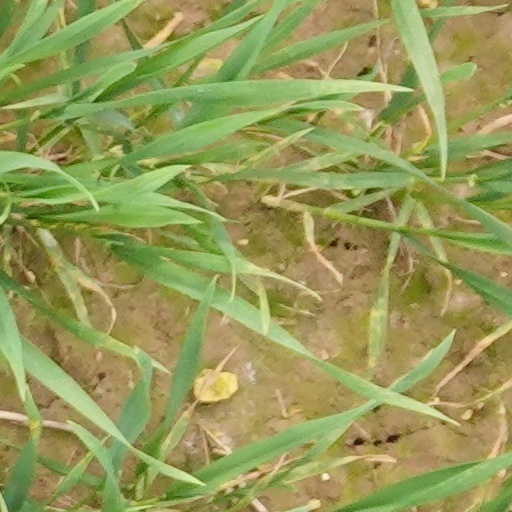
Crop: wheat